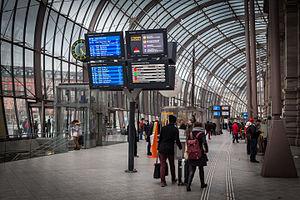
Strasbourg, gare centrale, écrans d'affichage sous la verrière.
La gare de Strasbourg-Ville, usuellement appelée « gare de Strasbourg », ou encore « gare centrale », est une gare ferroviaire française, située dans le quartier administratif Gare - Tribunal, sur le territoire de la commune de Strasbourg, chef-lieu du département du Bas-Rhin et de la région Grand Est.